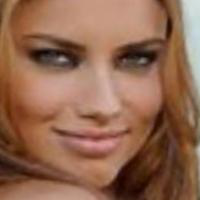
Age group: age 21-30